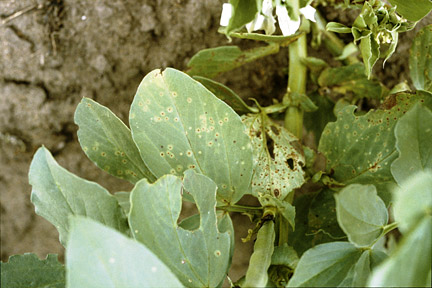
Plant: Bean
Disease: bean rust